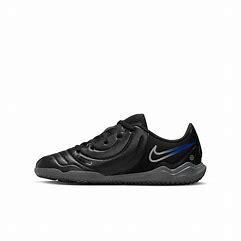
Brand: Nike
Model: Jr Tiempo Legend 10 Club